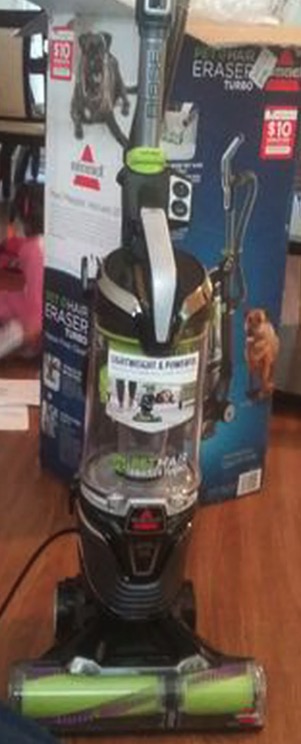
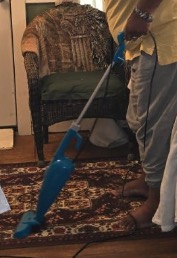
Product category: items_vacuum
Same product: no